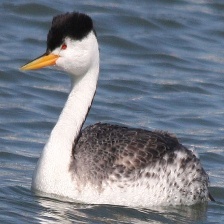
Species: CLARKS GREBE
Scientific name: AECHMOPHORUS CLARKII